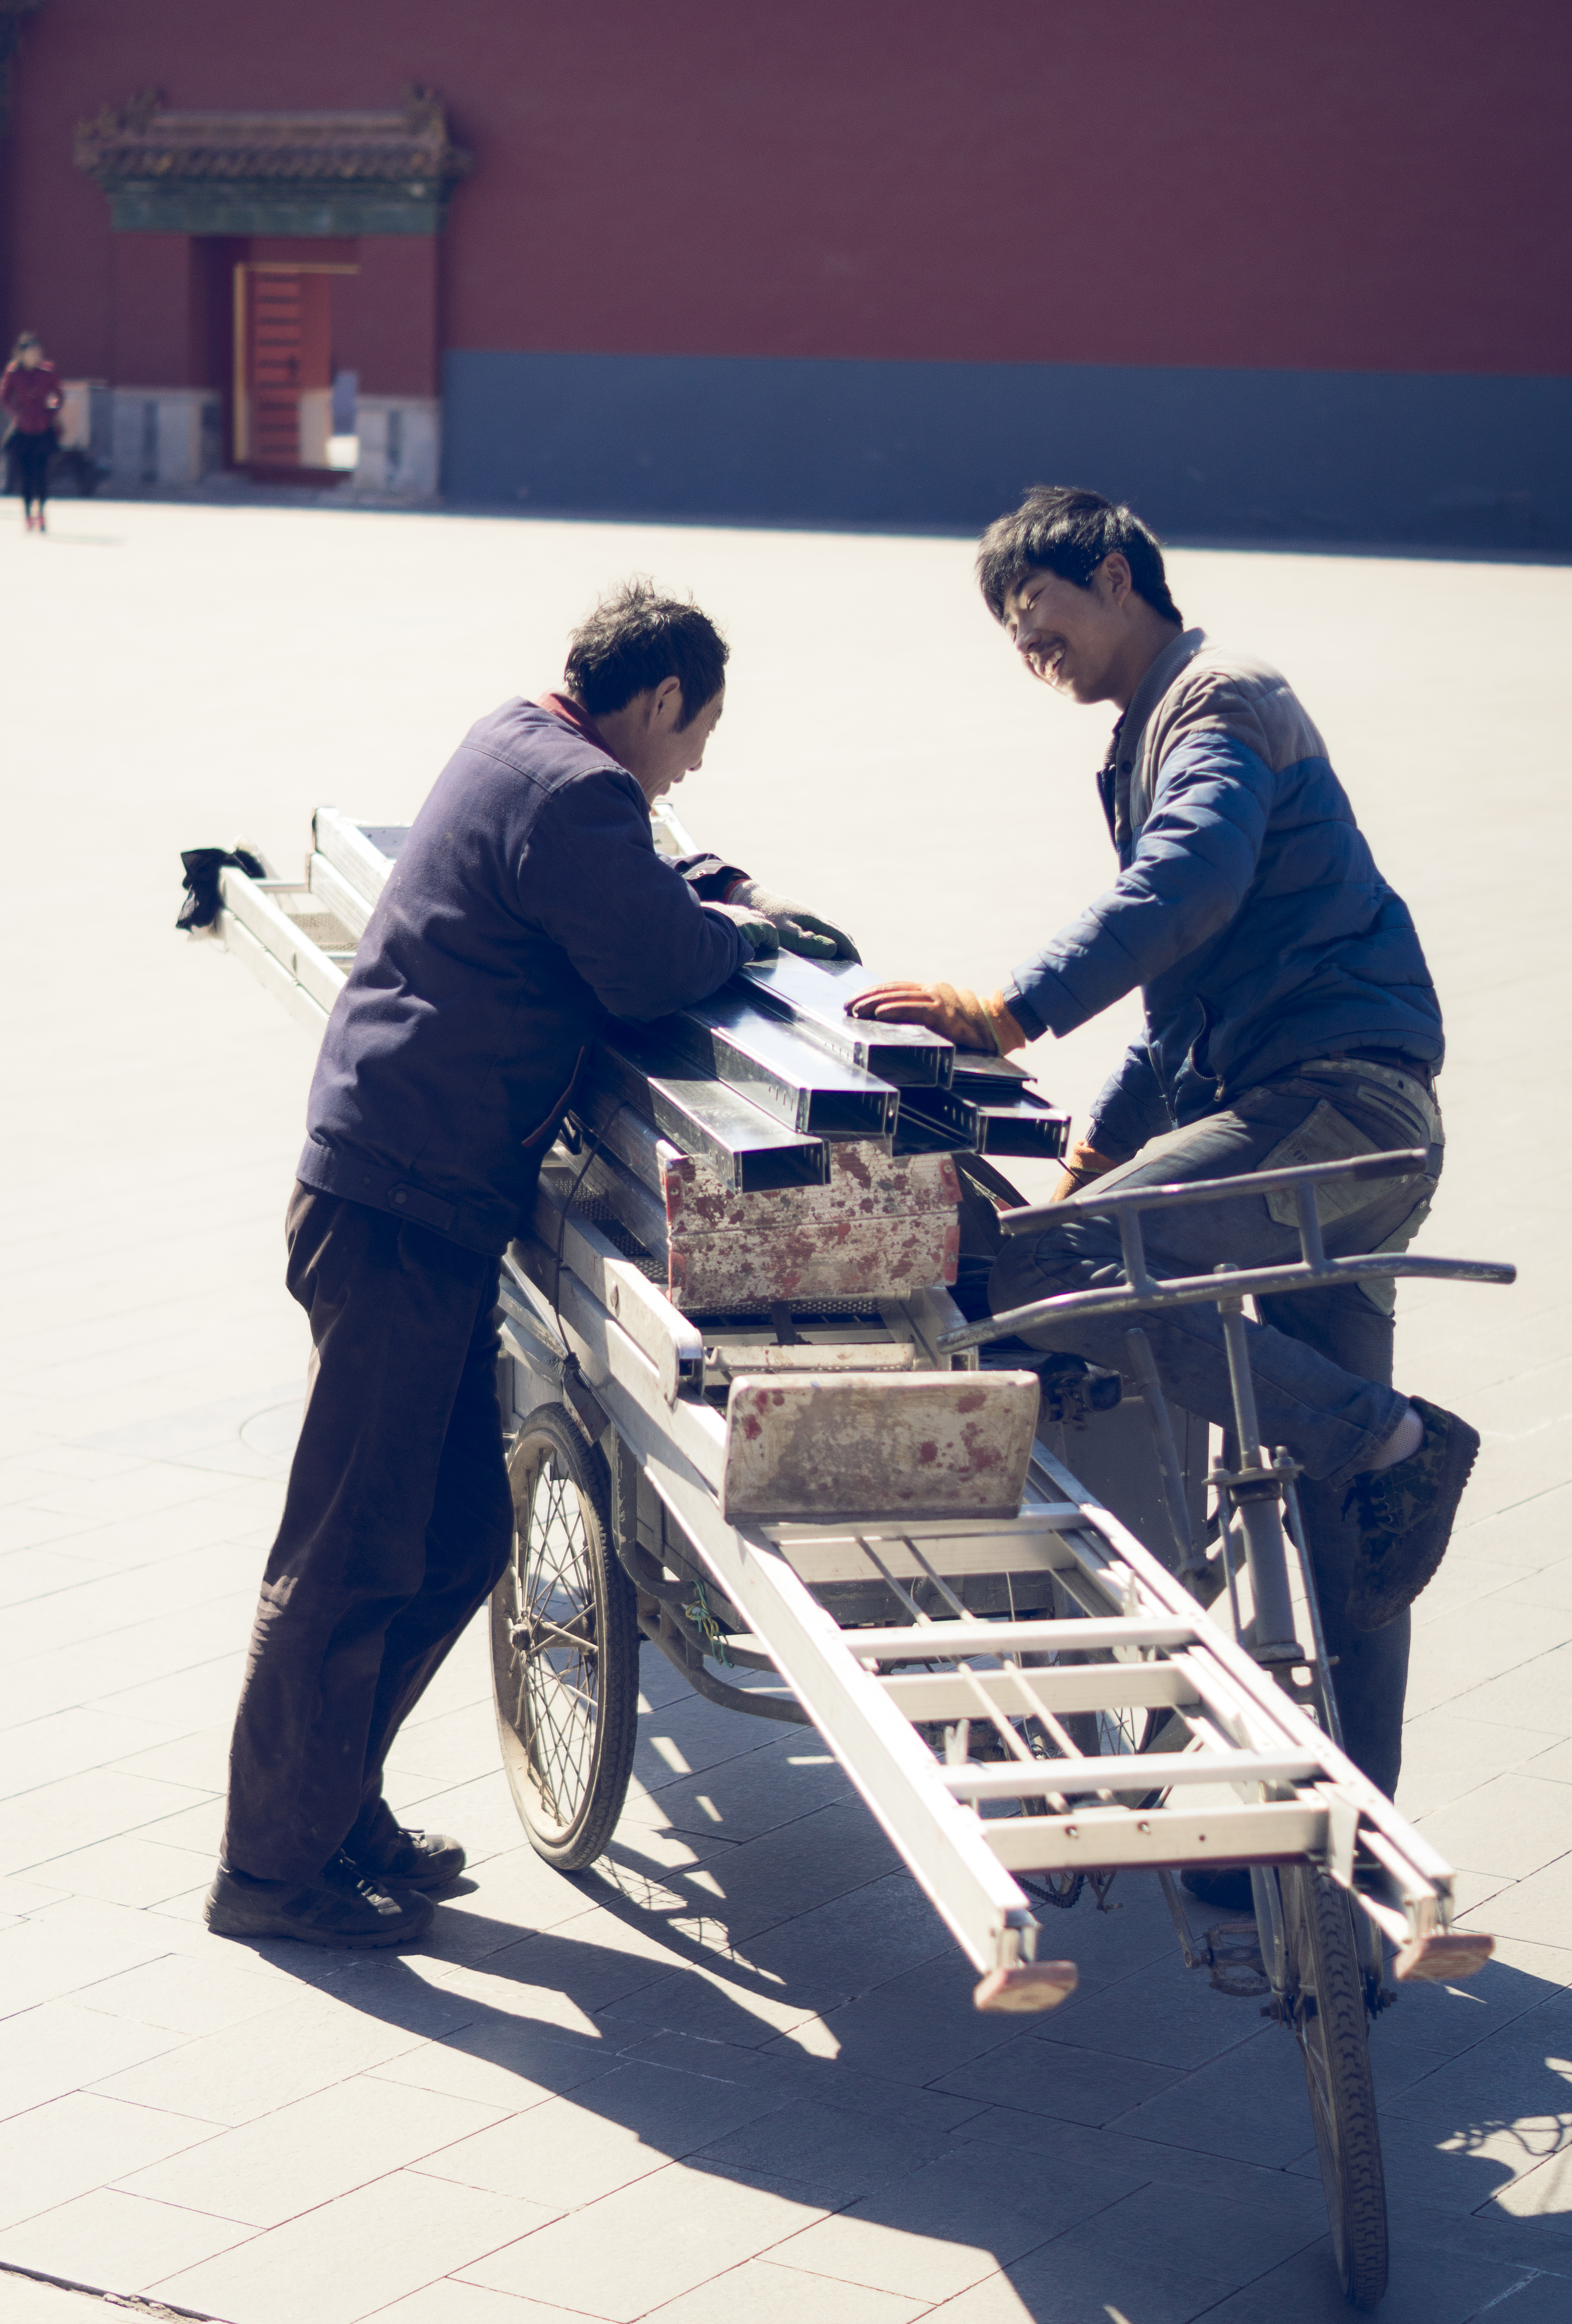
man, street, city, vehicle, blue, smile, life, winter sport, beijing, forbidden, photograph, image, china, streetscene, ordinary, sonystreetphotographer